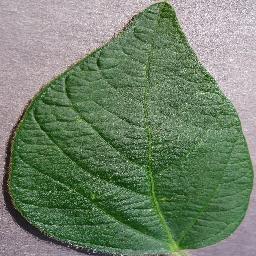
Label: Soybean___healthy